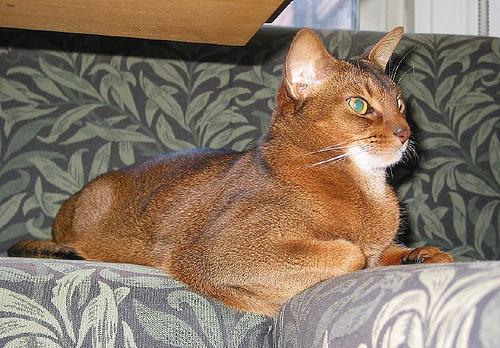
Breed: Abyssinian